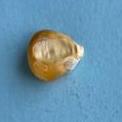
Maize quality: Bad